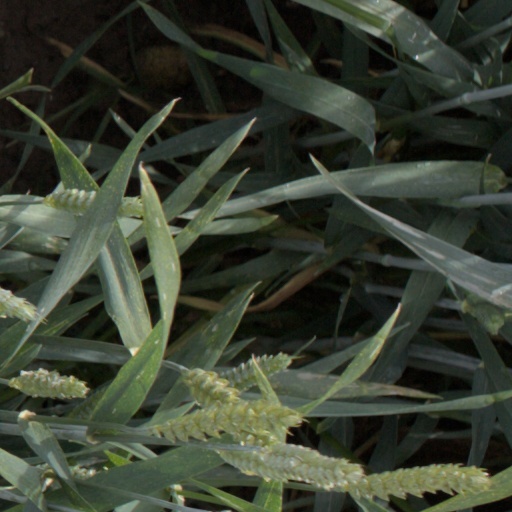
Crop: wheat